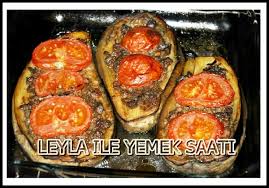
Yemek: karniyarik